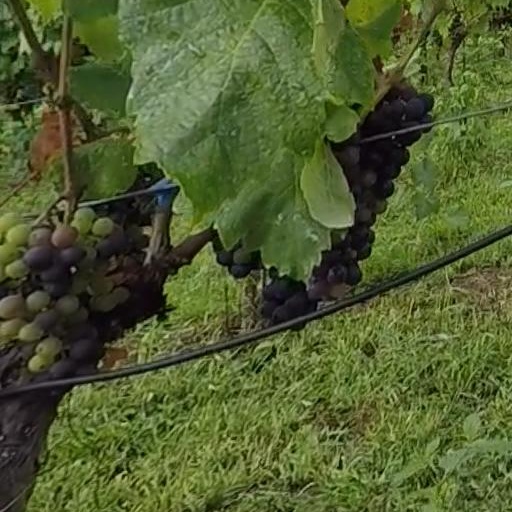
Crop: grape